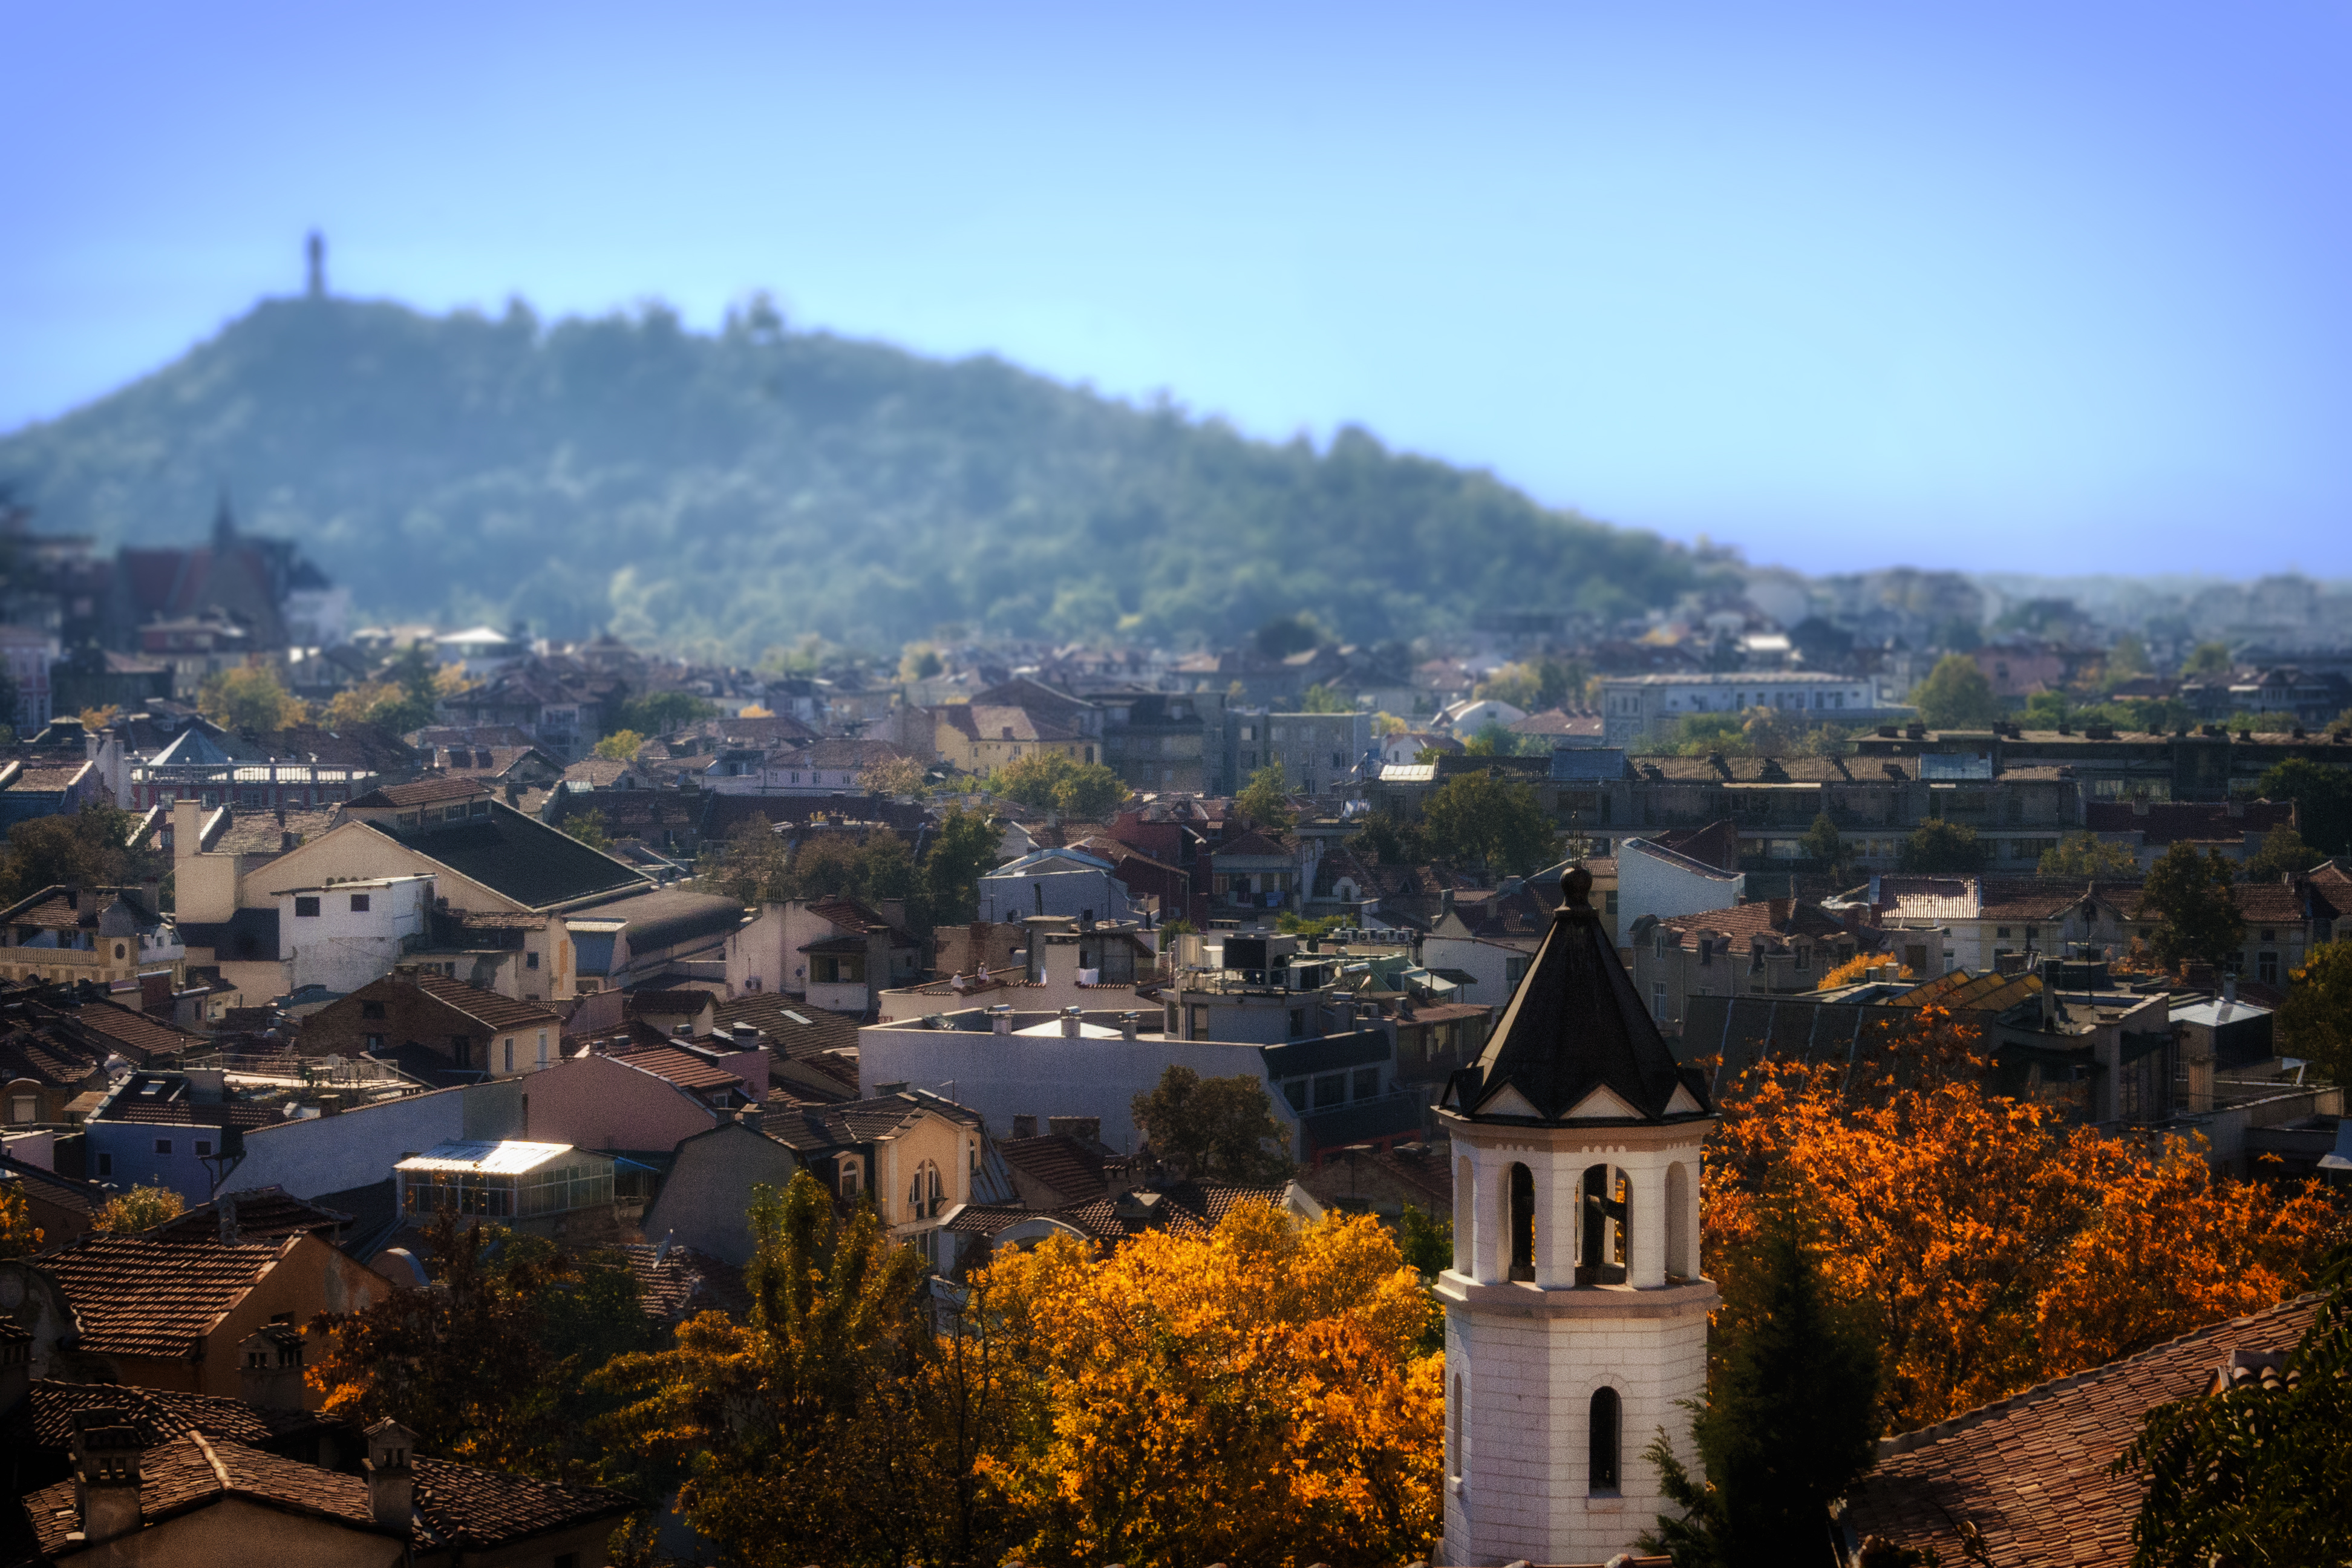
landscape, tree, mountain, skyline, house, morning, hill, town, city, mountain range, cityscape, panorama, downtown, village, dusk, suburb, evening, tower, autumn, tourism, season, dense, trees, buildings, homes, houses, aerial photography, urban area, residential area, human settlement, sprawling